Gro Skartveit

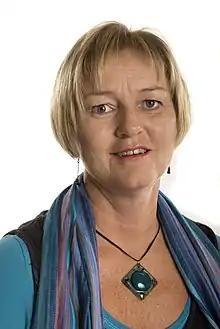
Gro Skartveit

Gro Skartveit (born 24 August 1965) is a Norwegian politician for the Liberal Party.